Jukun people (West Africa)

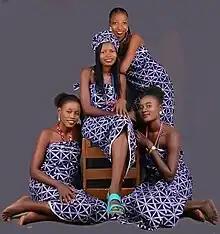

Jukun ("Njikum;" ; Kanuri: "Gwana, Kwana") are an ethno-linguistic group or ethnic nation in West Africa. The Jukun are traditionally located in Taraba, Benue, Nasarawa, Plateau, Adamawa, Bauchi and Gombe States in Nigeria and parts of northwestern Cameroon. They are descendants of the people of Kwararafa. Most of the tribes in the north central of Nigeria trace their origin to the Jukun people and are related in one way or the other to the Jukuns. Until the coming of both Christianity and Islam, the Jukun people were followers of their own traditional religions. Most of the tribes, Alago, Agatu, Rendere, Goemai in Shendam, and others left Kwararafa Kingdom when it disintegrated as a result of a power tussle. The Jukuns are divided into two major groups; the Jukun Wanu and Jukun Wapa. The Jukun Wanu are fishermen residing along the banks of the river Benue and Niger where they run through Taraba State, Benue State and Nasarawa State. The Wukari Federation, headed by the Aku Uka of Wukari, is now the main centre of the Jukun people.